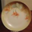
Label: plate